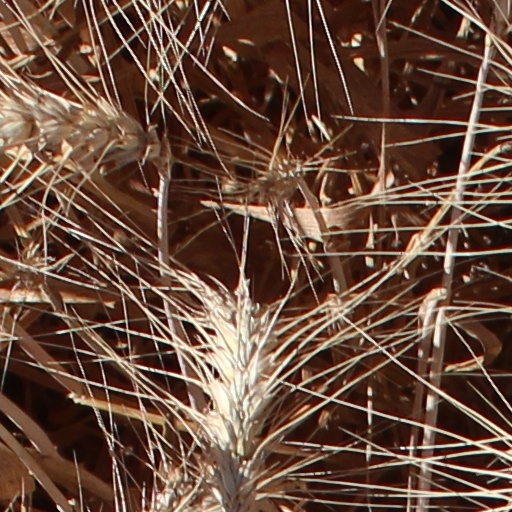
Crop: wheat